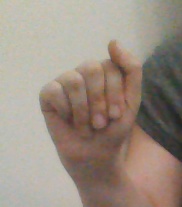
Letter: saad